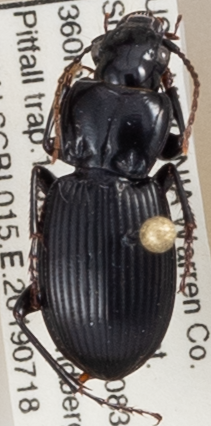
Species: Cyclotrachelus sigillatus
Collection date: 2019-07-18 04:00:00
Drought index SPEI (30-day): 0.376
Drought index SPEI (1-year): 2.09
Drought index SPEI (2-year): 2.09